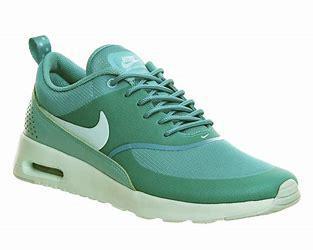
Brand: Nike
Model: Air Max Thea